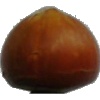
Label: nut_forest